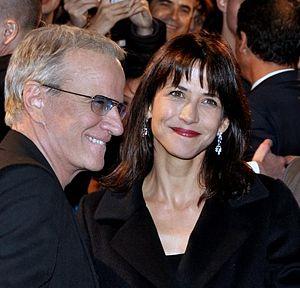
Sophie Marceau et Christophe Lambert à l'avant-première parisienne de ""Skyfall"""
Christophe Lambert, né le 29 mars 1957 à Great Neck, dans l'État de New York, est un acteur et producteur de cinéma franco-américain. Dans les pays non francophones, il est connu sous le nom de Christopher Lambert.